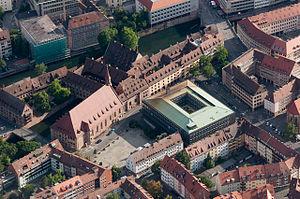
Le Heilig-Geist-Spital à Nuremberg était la plus grande installation urbaine pour le soin des malades et des personnes âgées dans la ville impériale. L'hôpital a été en partie construit sur le lit de la rivière Pegnitz. Il a été offert par Konrad Groß, le citoyen le plus riche de Nuremberg à l'époque.